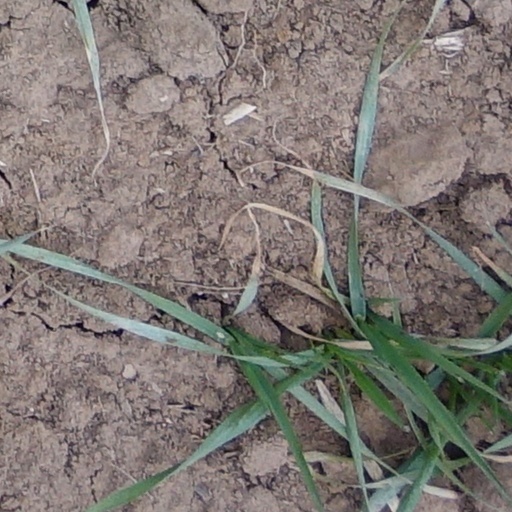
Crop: wheat